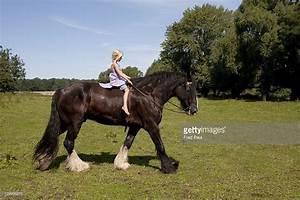
horse